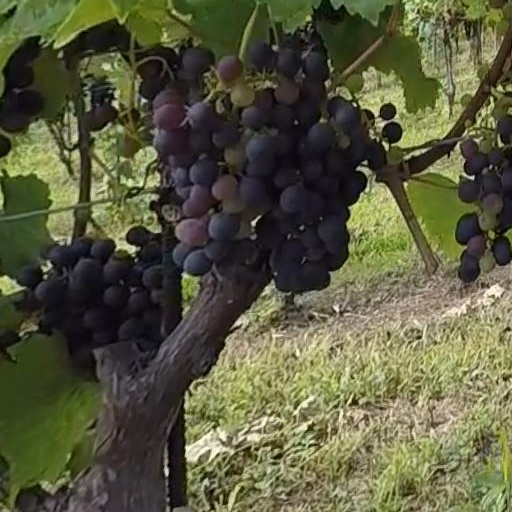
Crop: grape